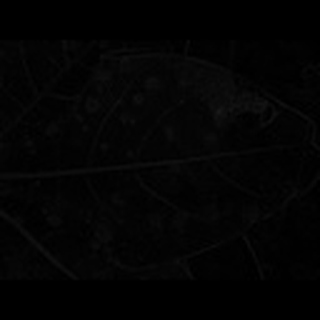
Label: cotton_target_spot